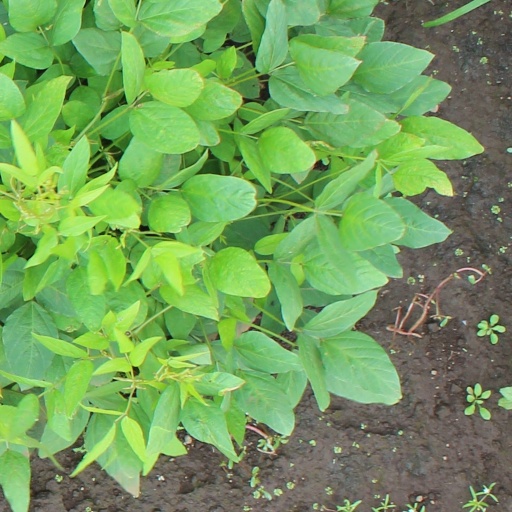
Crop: soybean